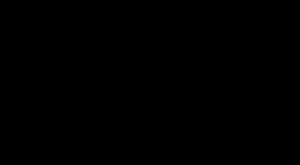
Europeana
Logo for Europeana
Europeana er en internetportal med links til mange millioner digitale emner. Portalen rummer billeder, tekster, lyd, video, museumsgenstande og arkivalier fra europæiske kultur-og forskningsinstitutioner. Portalen samler og linker til millioner af digitaliserede materialer fra Europa. En række danske institutioner deltager i samarbejdet. Blandt de danske bidragydere er Det Kongelige Bibliotek, Det Danske Filminstitut, Danmarks Radio, Kulturstyrelsen og en lang række arkiver.